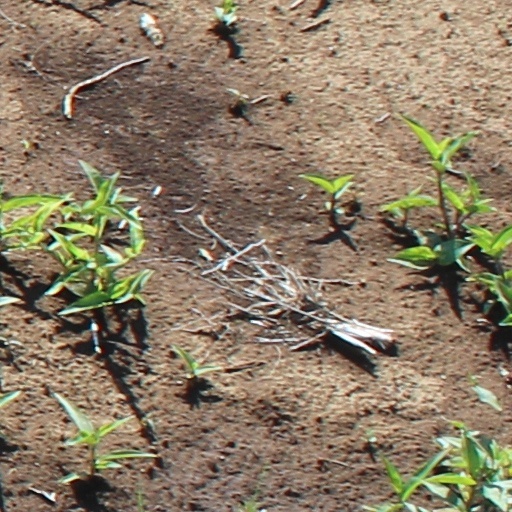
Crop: wheat